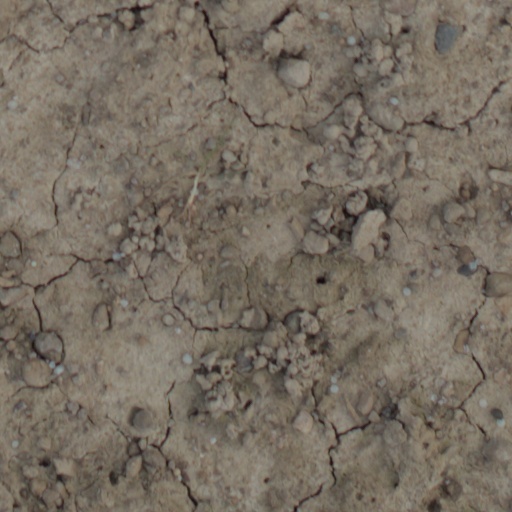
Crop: wheat